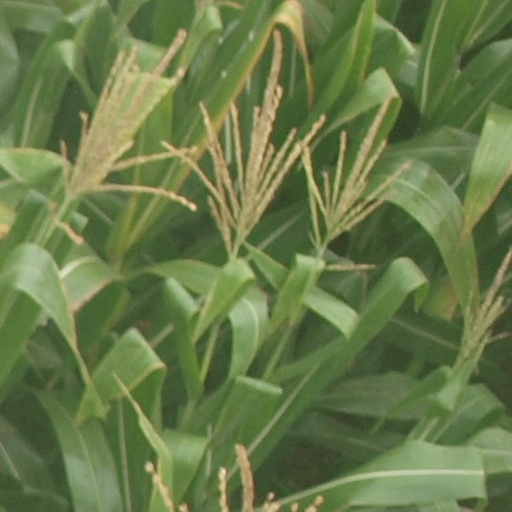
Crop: maize; corn